Boronia alata

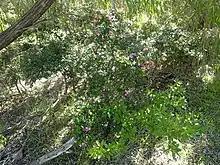
Habit in the grounds of the Cape Naturaliste Lighthouse

Boronia alata, also known as winged boronia, is a flowering shrub. It is an endemic species of Southwest Australia which has been introduced elsewhere as a cultivated plant.